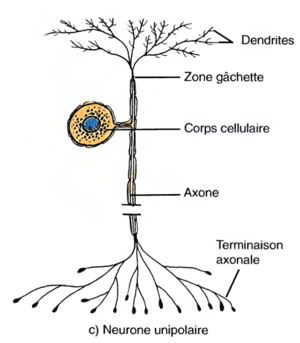
Schéma représentatif d'un neurone unipolaire
Un neurone unipolaire est un type de neurone dans lequel un seul processus protoplasmique se prolonge à partir du corps cellulaire. La plupart des neurones sont multipolaires, générant plusieurs dendrites et un axone, il y a aussi de nombreux neurones bipolaires. Les neurones bipolaires qui, pendant leur développement se transforment en neurones unipolaires sont connus comme des neurones pseudo-unipolaires.